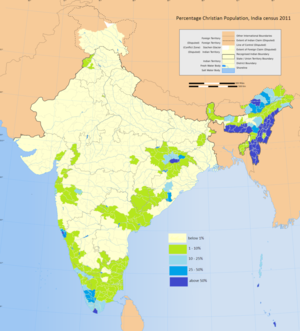
Le christianisme est, statistiquement, la troisième religion de l'Inde, avec approximativement 24 millions de fidèles, qui constituent 2,3 % de la population totale du pays. Le christianisme est une religion minoritaire en Inde.